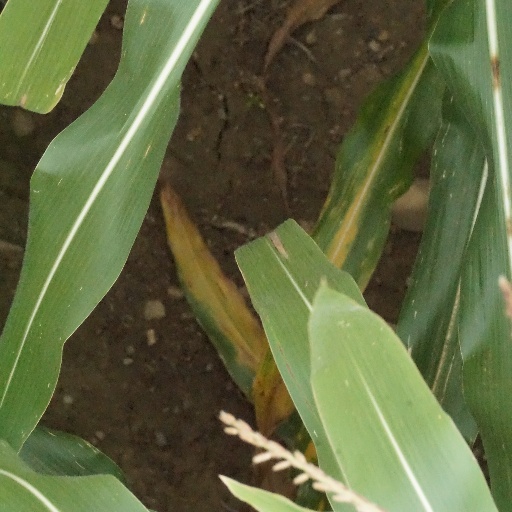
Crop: maize; corn